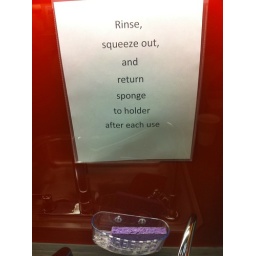
Sign above the kitchen sink at work